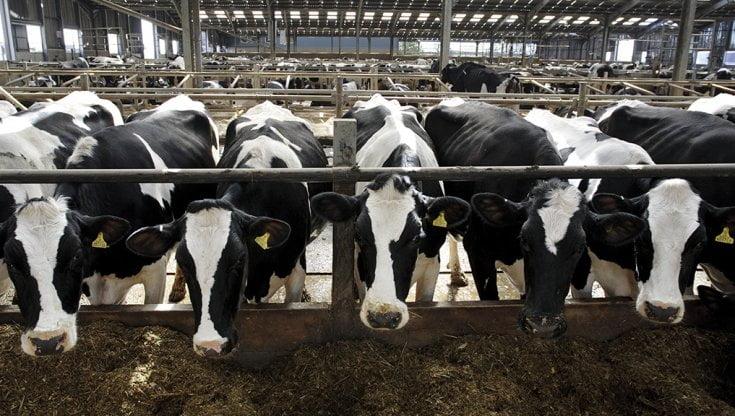
Hawa ni kundi la ng’ombe wa maziwa, wengi wao wakiwa na rangi ya nyeusi na nyeupe. Ng’ombe hawa walionekana wakiwa kwenye banda, wakifurahia chakula chao. Hii ni mandhari ya kawaida katika mashamba ya maziwa. Ambapo ng’ombe hutunzwa kwa ajili ya uzalishaji wa maziwa. Ng’ombe wa maziwa kama vile Freshan, hutoa maziwa mengi kwa ajili ya matumizi ya binadamu.